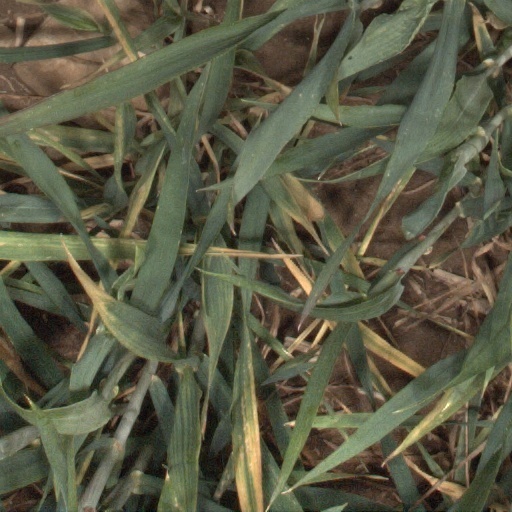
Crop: wheat